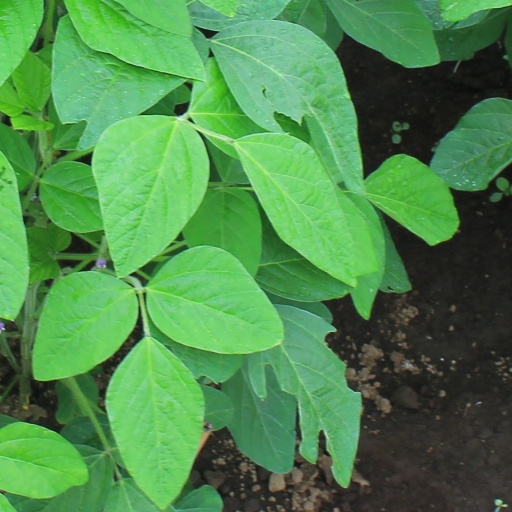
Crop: soybean